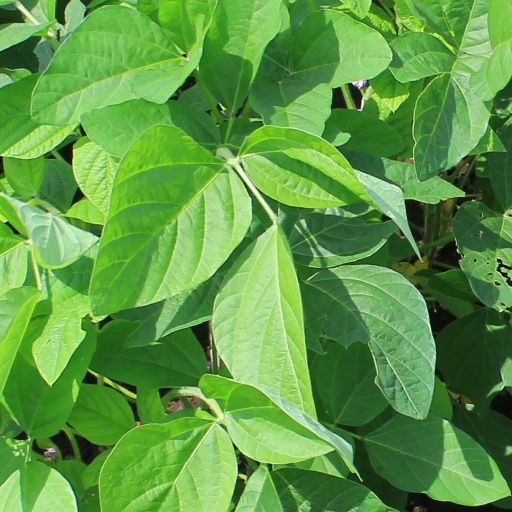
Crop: soybean